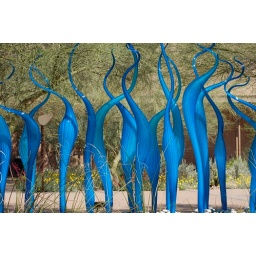
flumes of water in glass